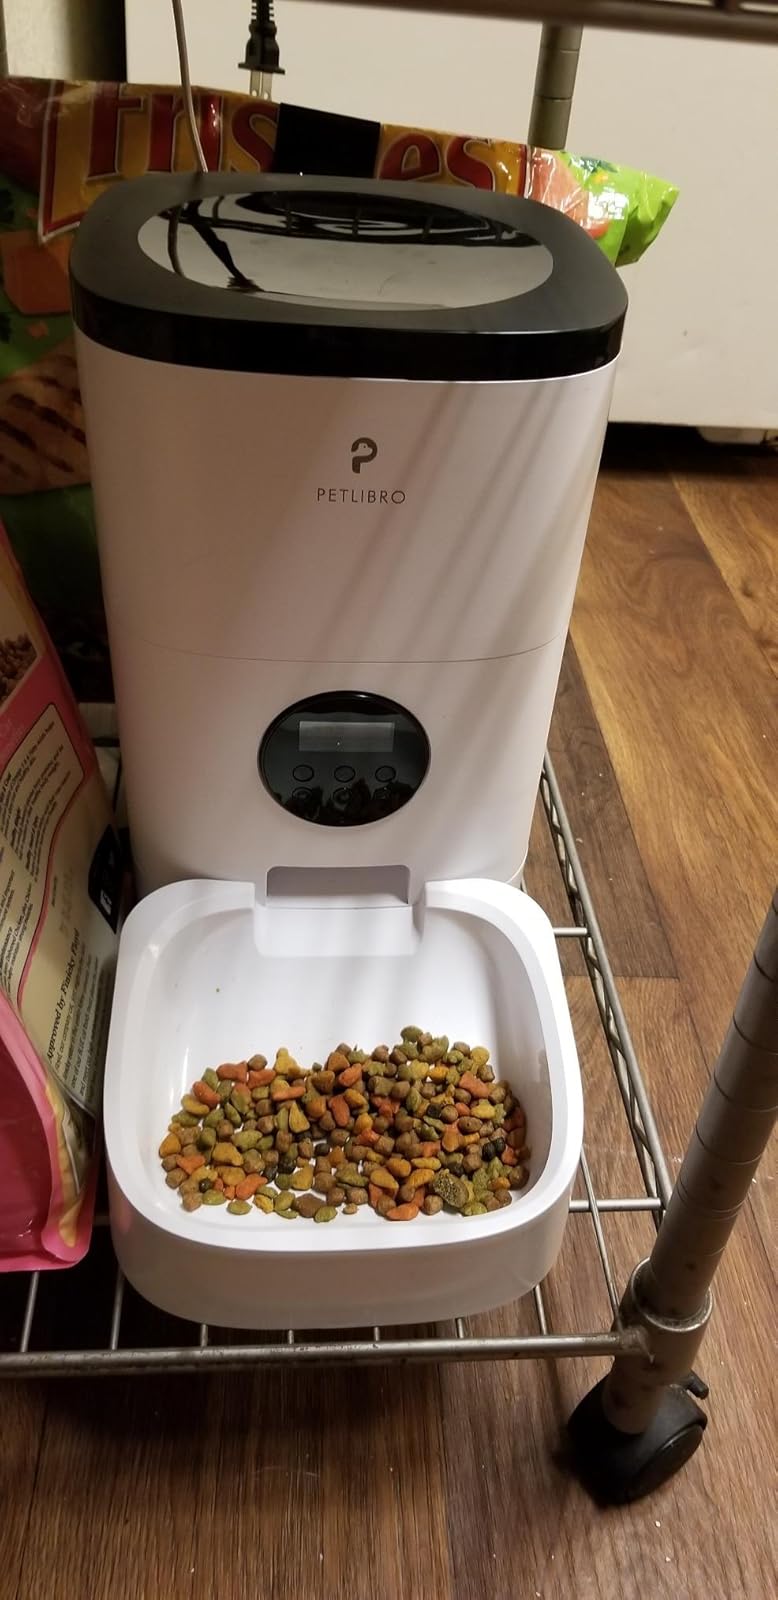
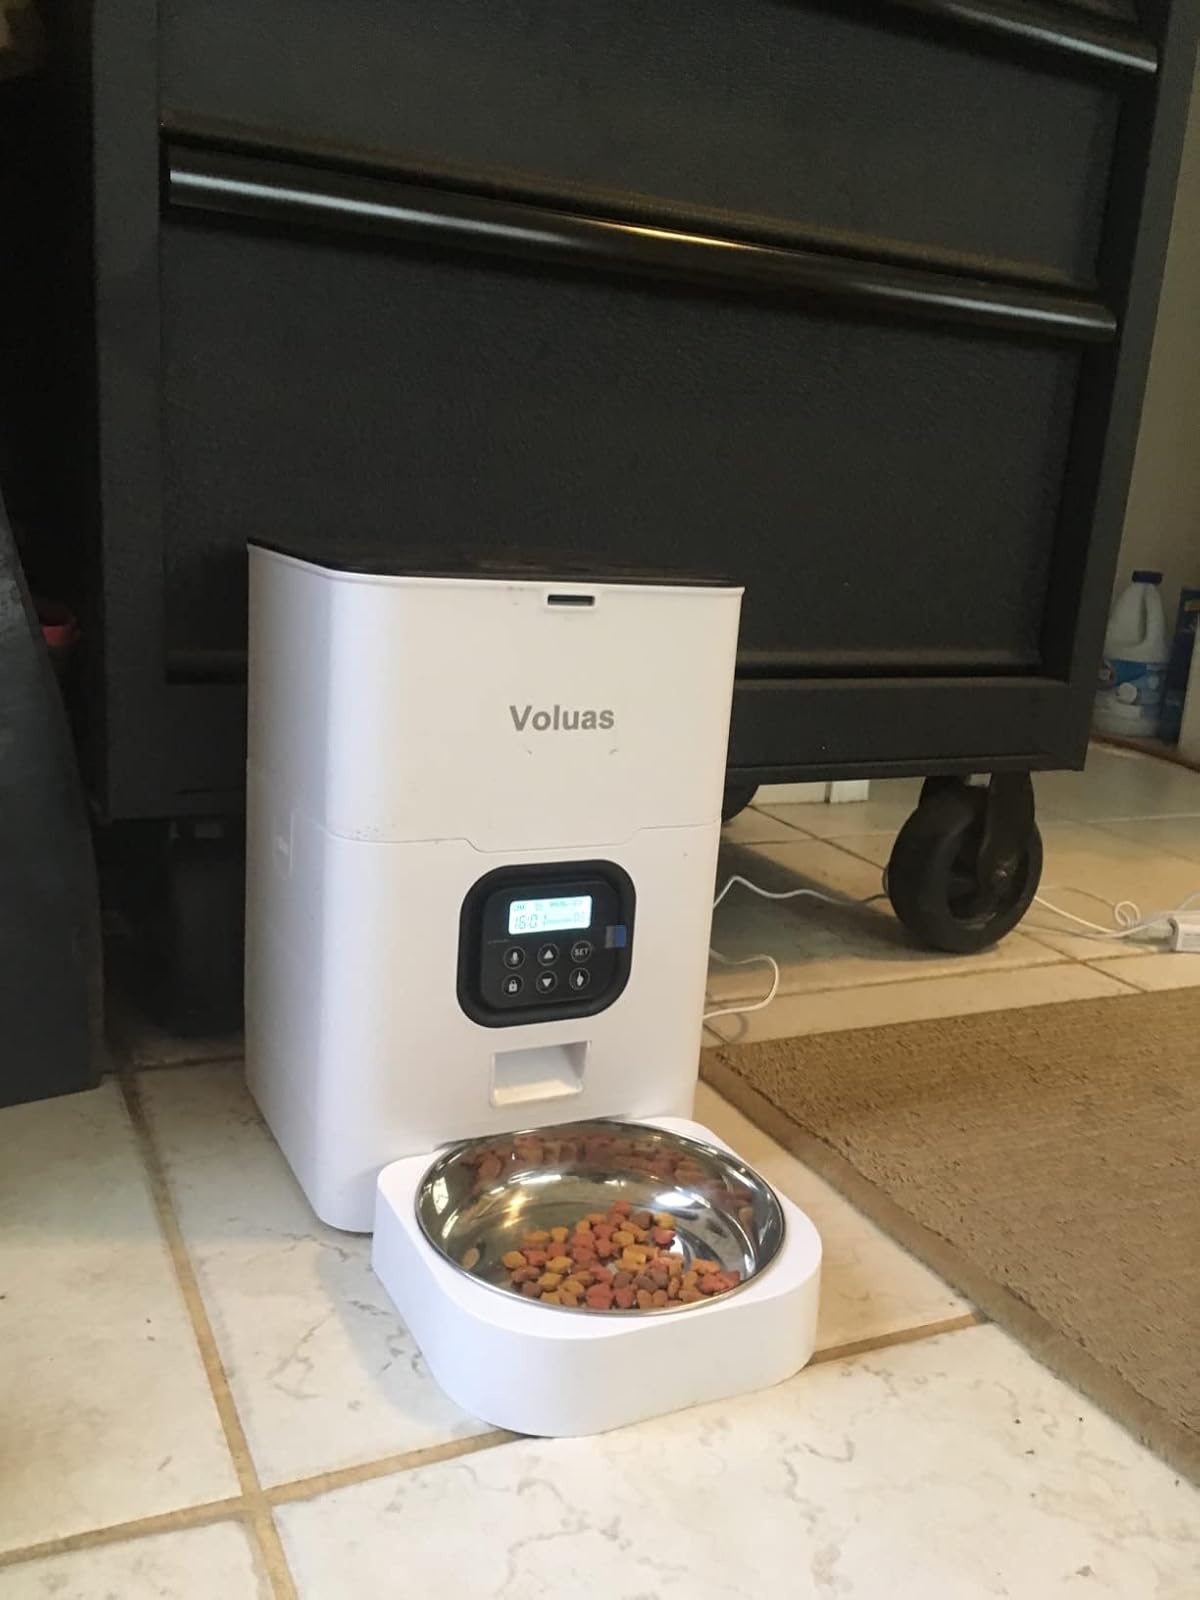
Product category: items_feeder
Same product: no